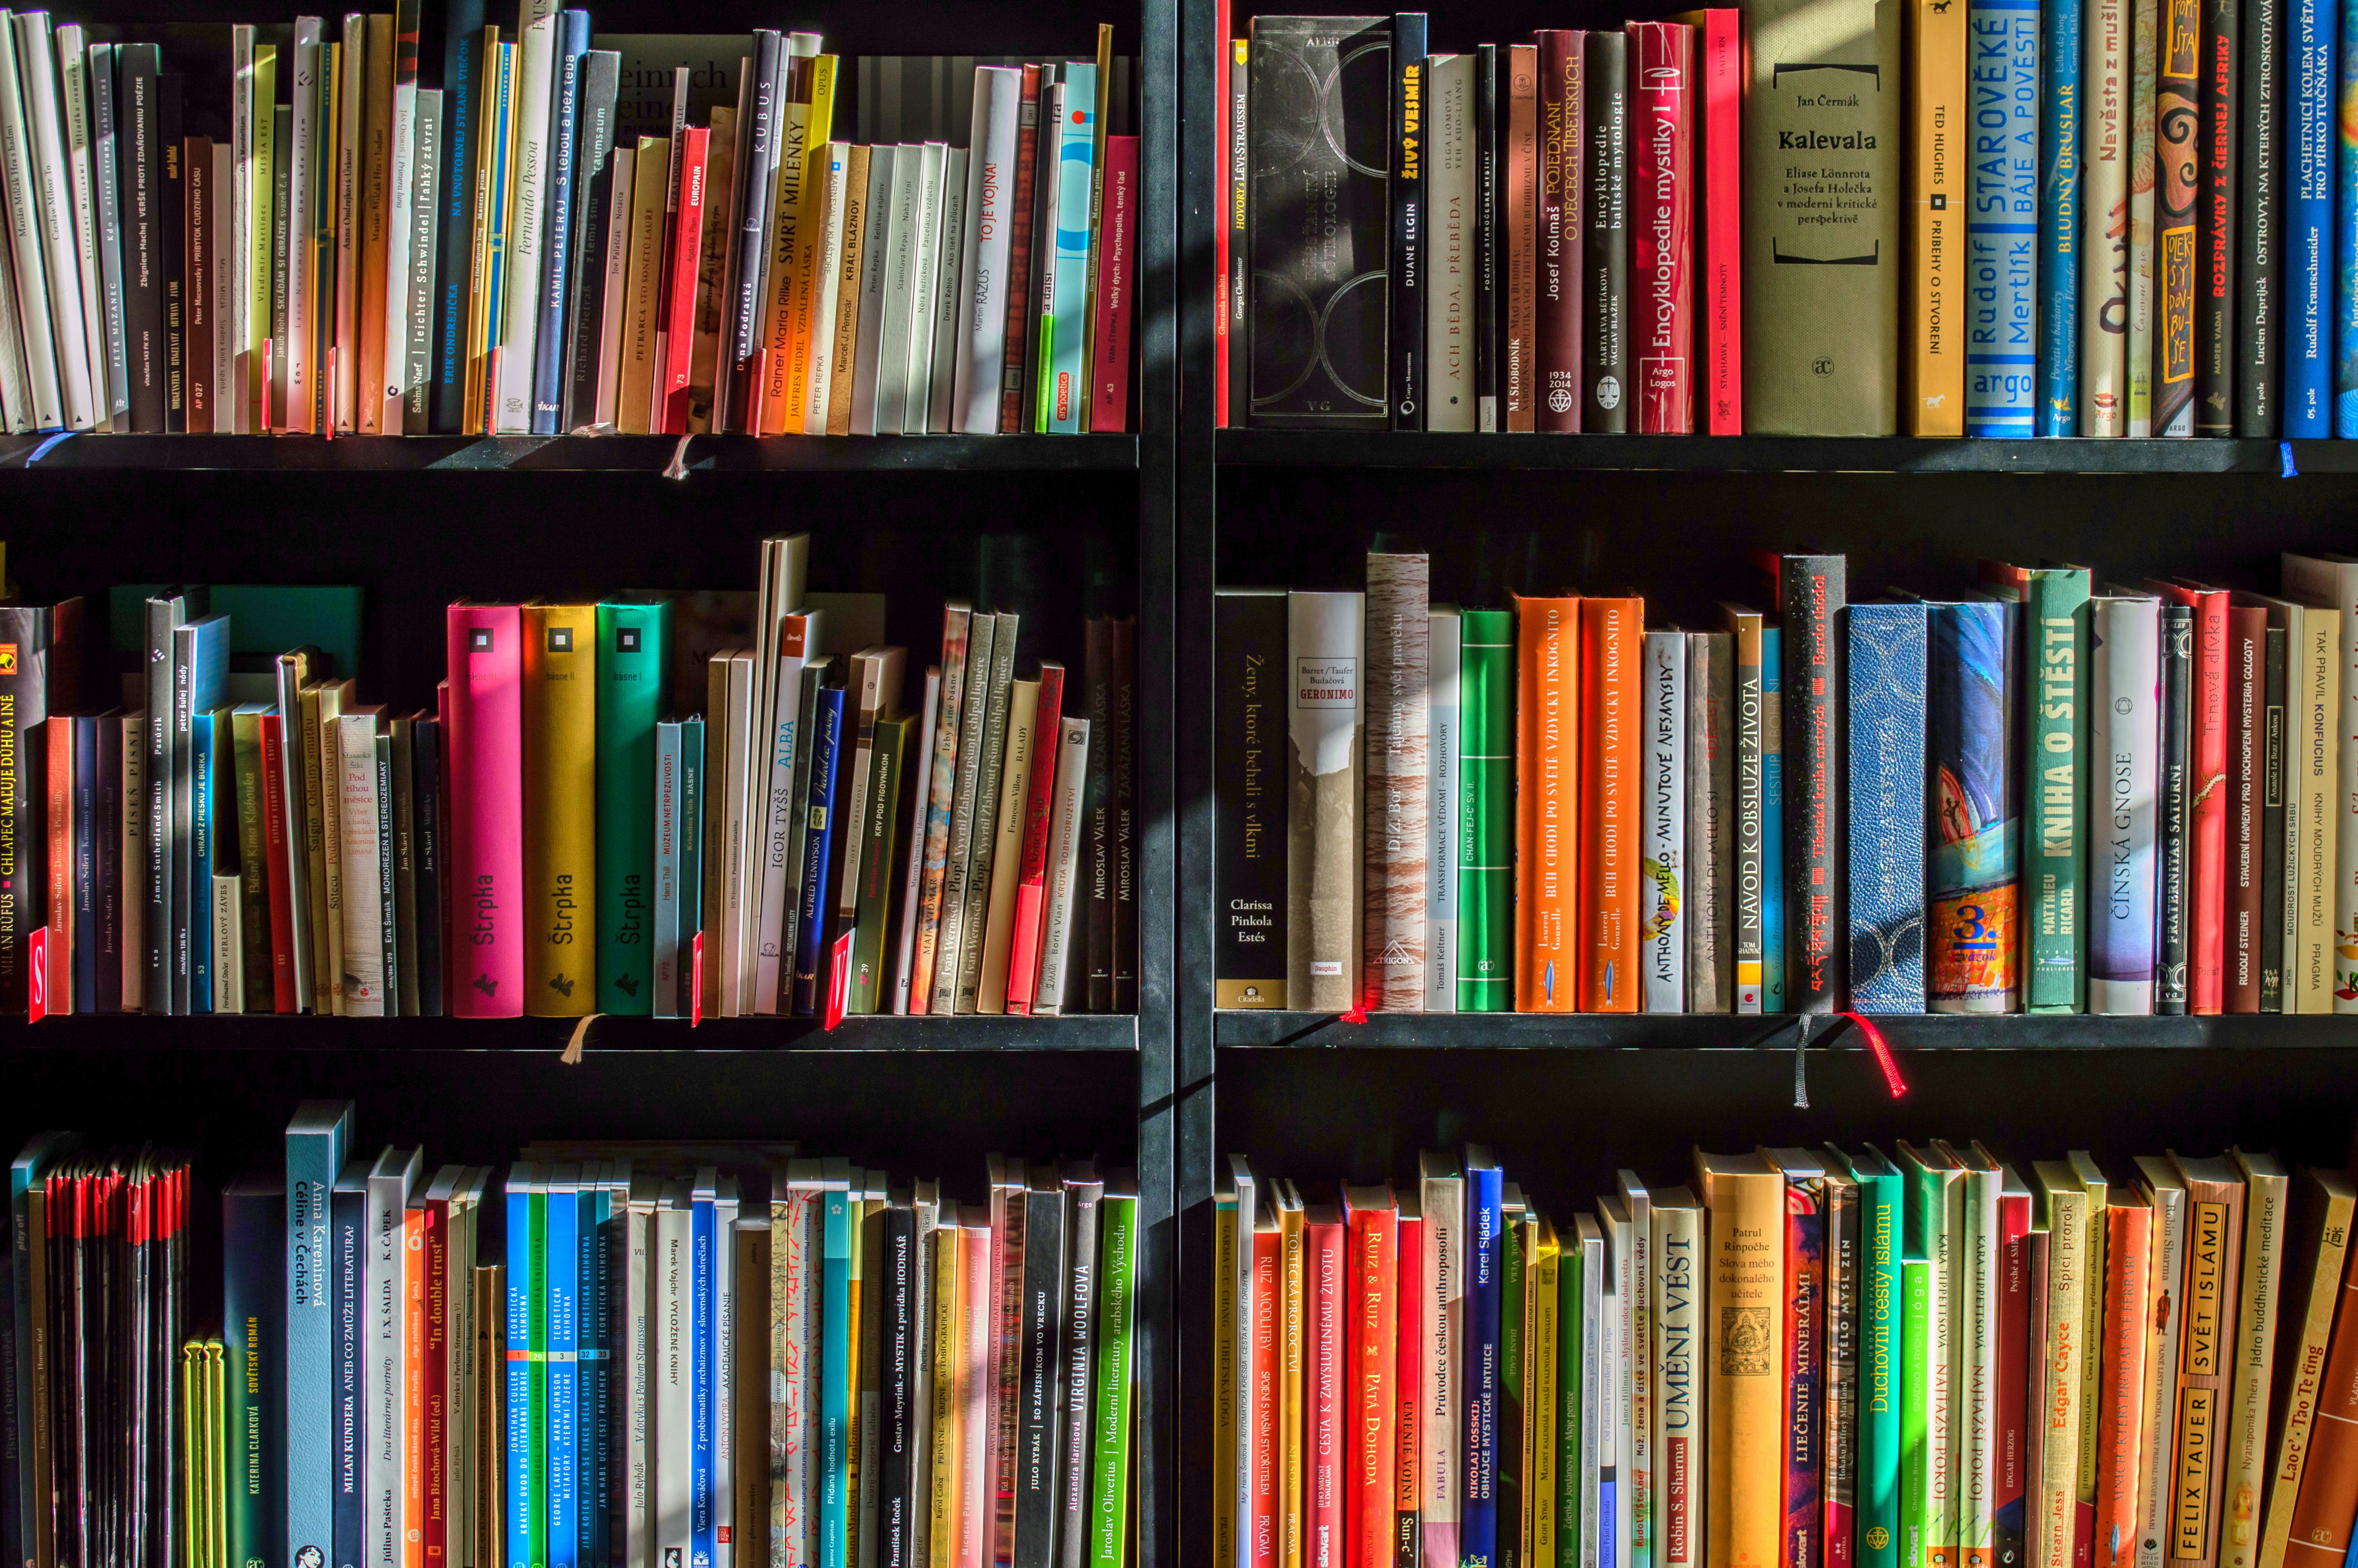
book, read, reading, reader, shop, color, shelf, writer, furniture, education, colors, bookstore, library, books, shelving, sale books